Aimé Césaire station

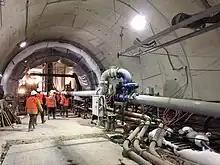
Construction in 2017

Towards the end of the 1990s, when the fourth Contrat de plan État-région (2000-2006) was released, an extension of line 12 was included in the plan to provide metro service to the communes of Saint-Denis and Aubervilliers. Consultations began in 2001 and public inquiries were conducted from 10 June 2003 until 11 July 2003 to determine the construction details and location of the stations, with the declaration of public utility occurring on 8 June 2004.